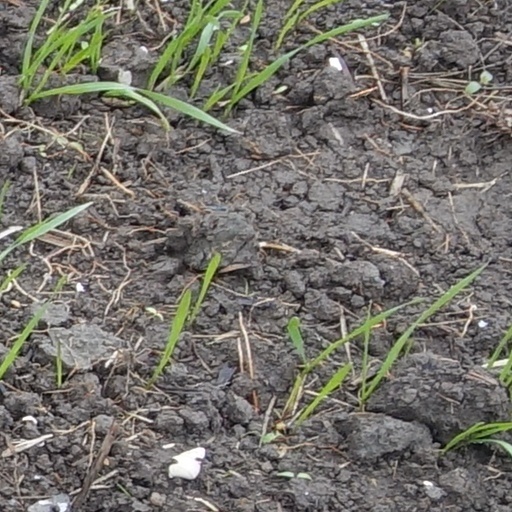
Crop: wheat